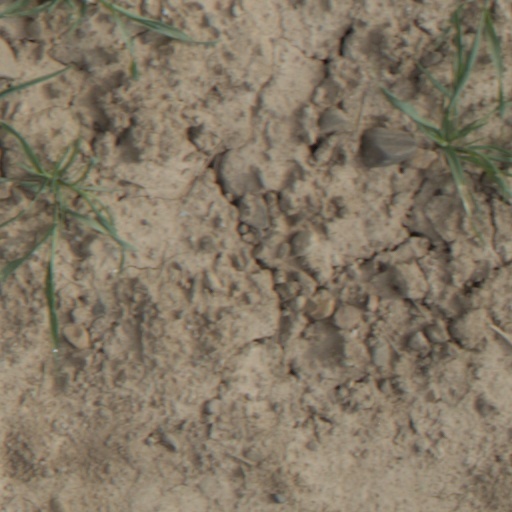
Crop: wheat